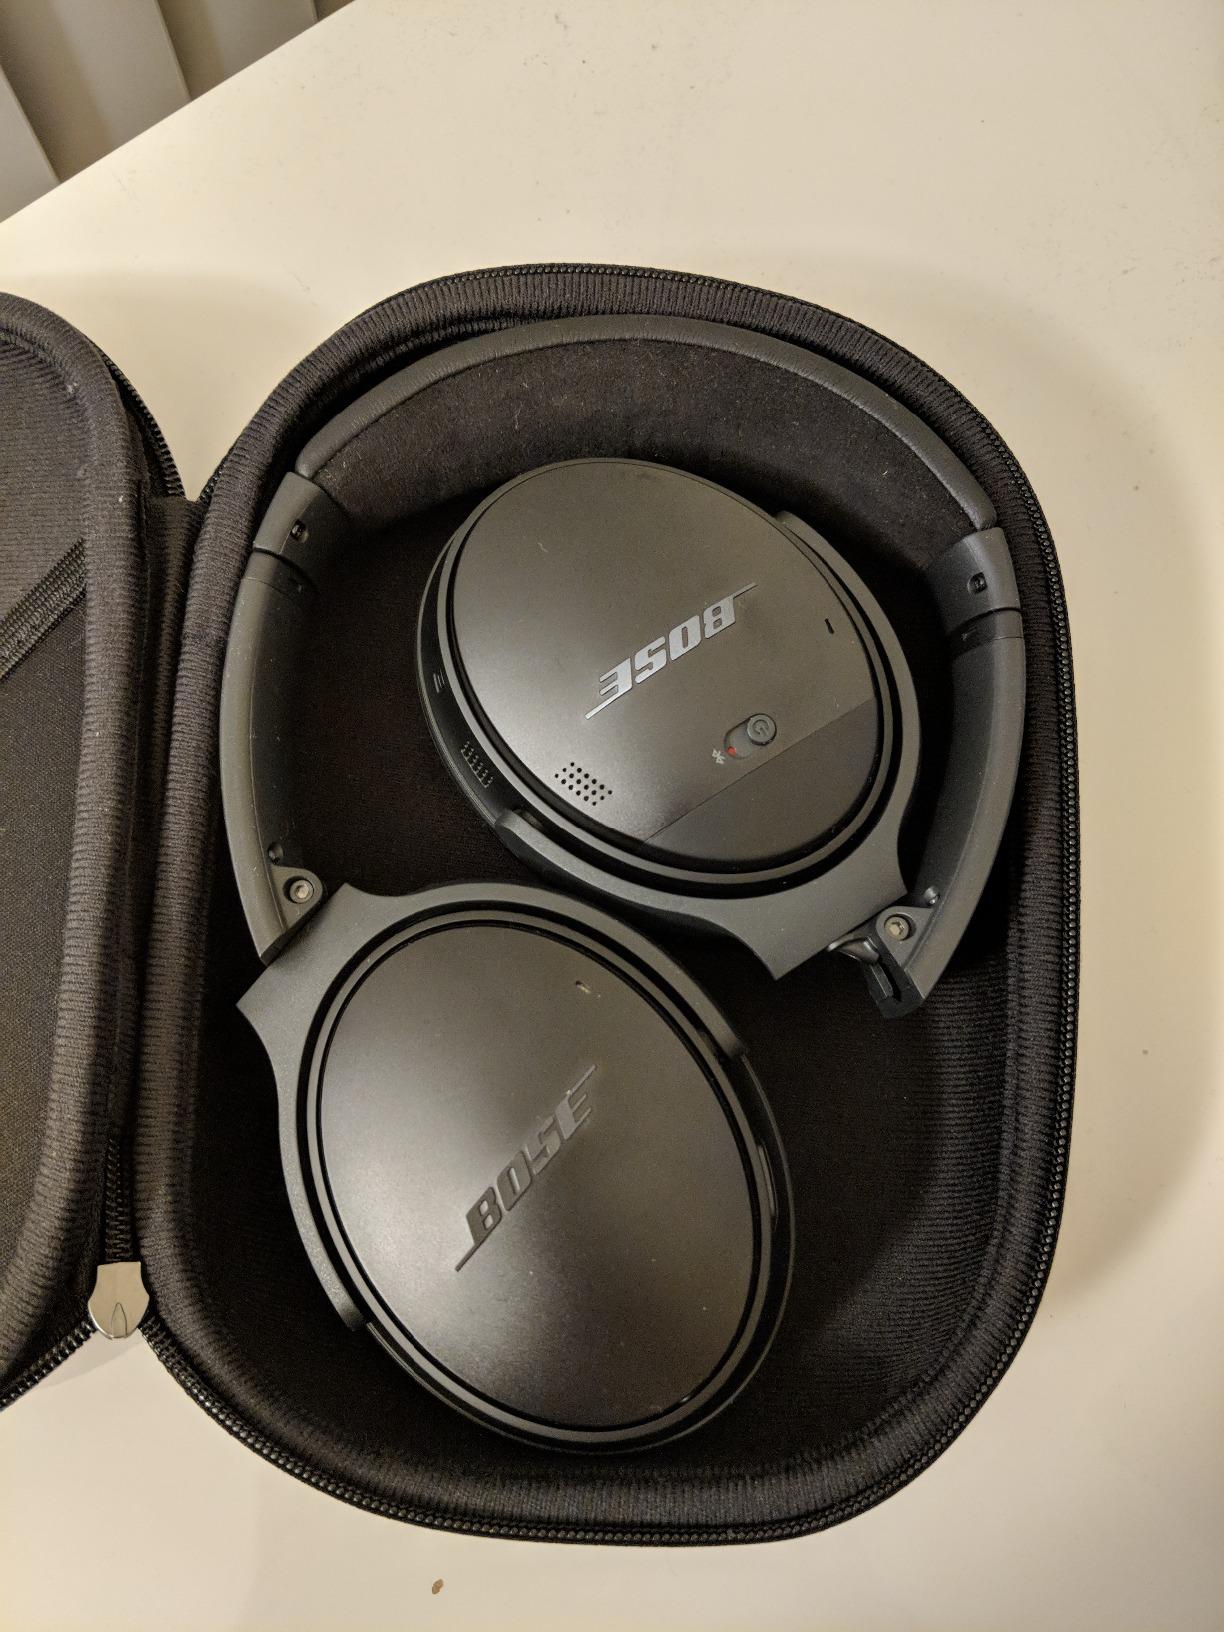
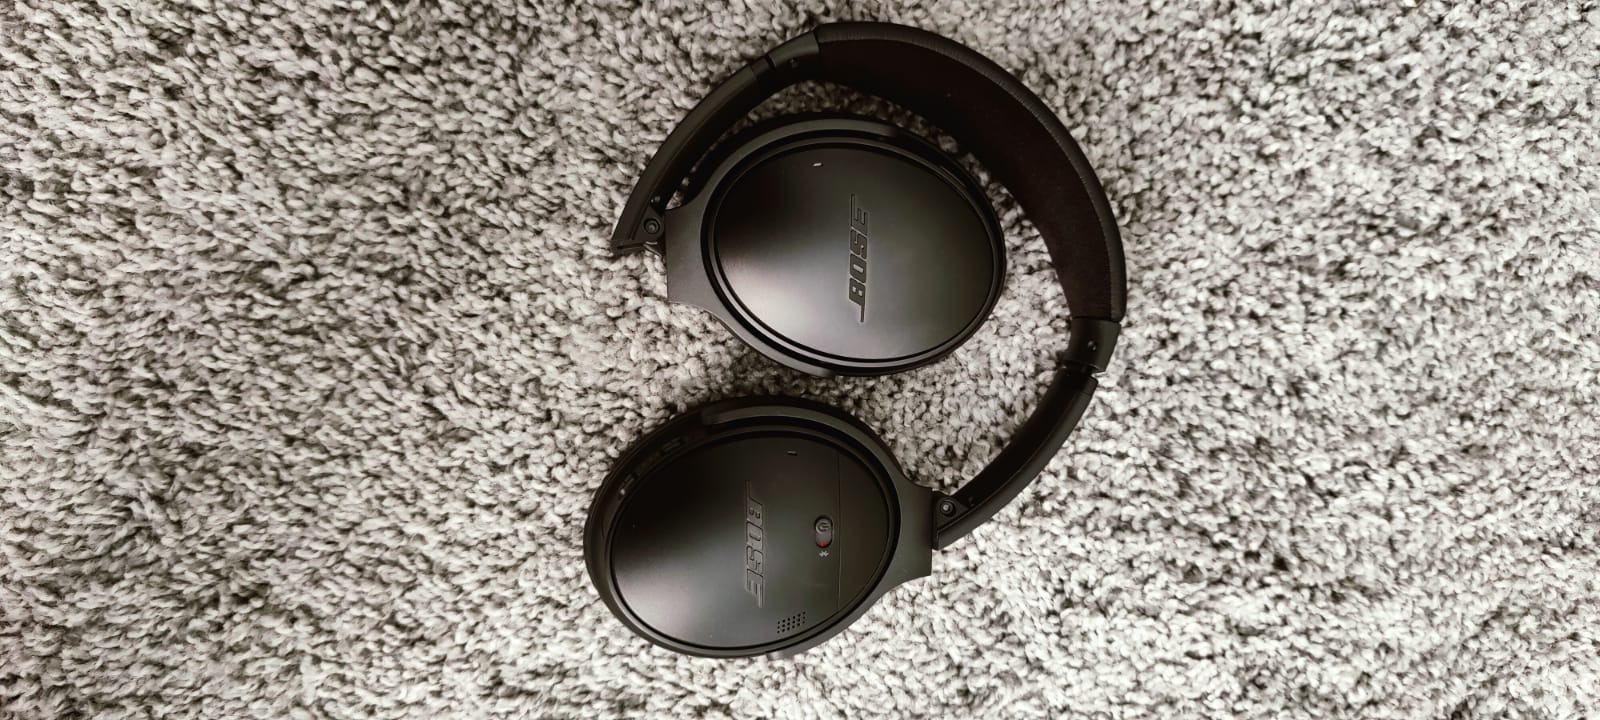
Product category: headphones
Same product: yes